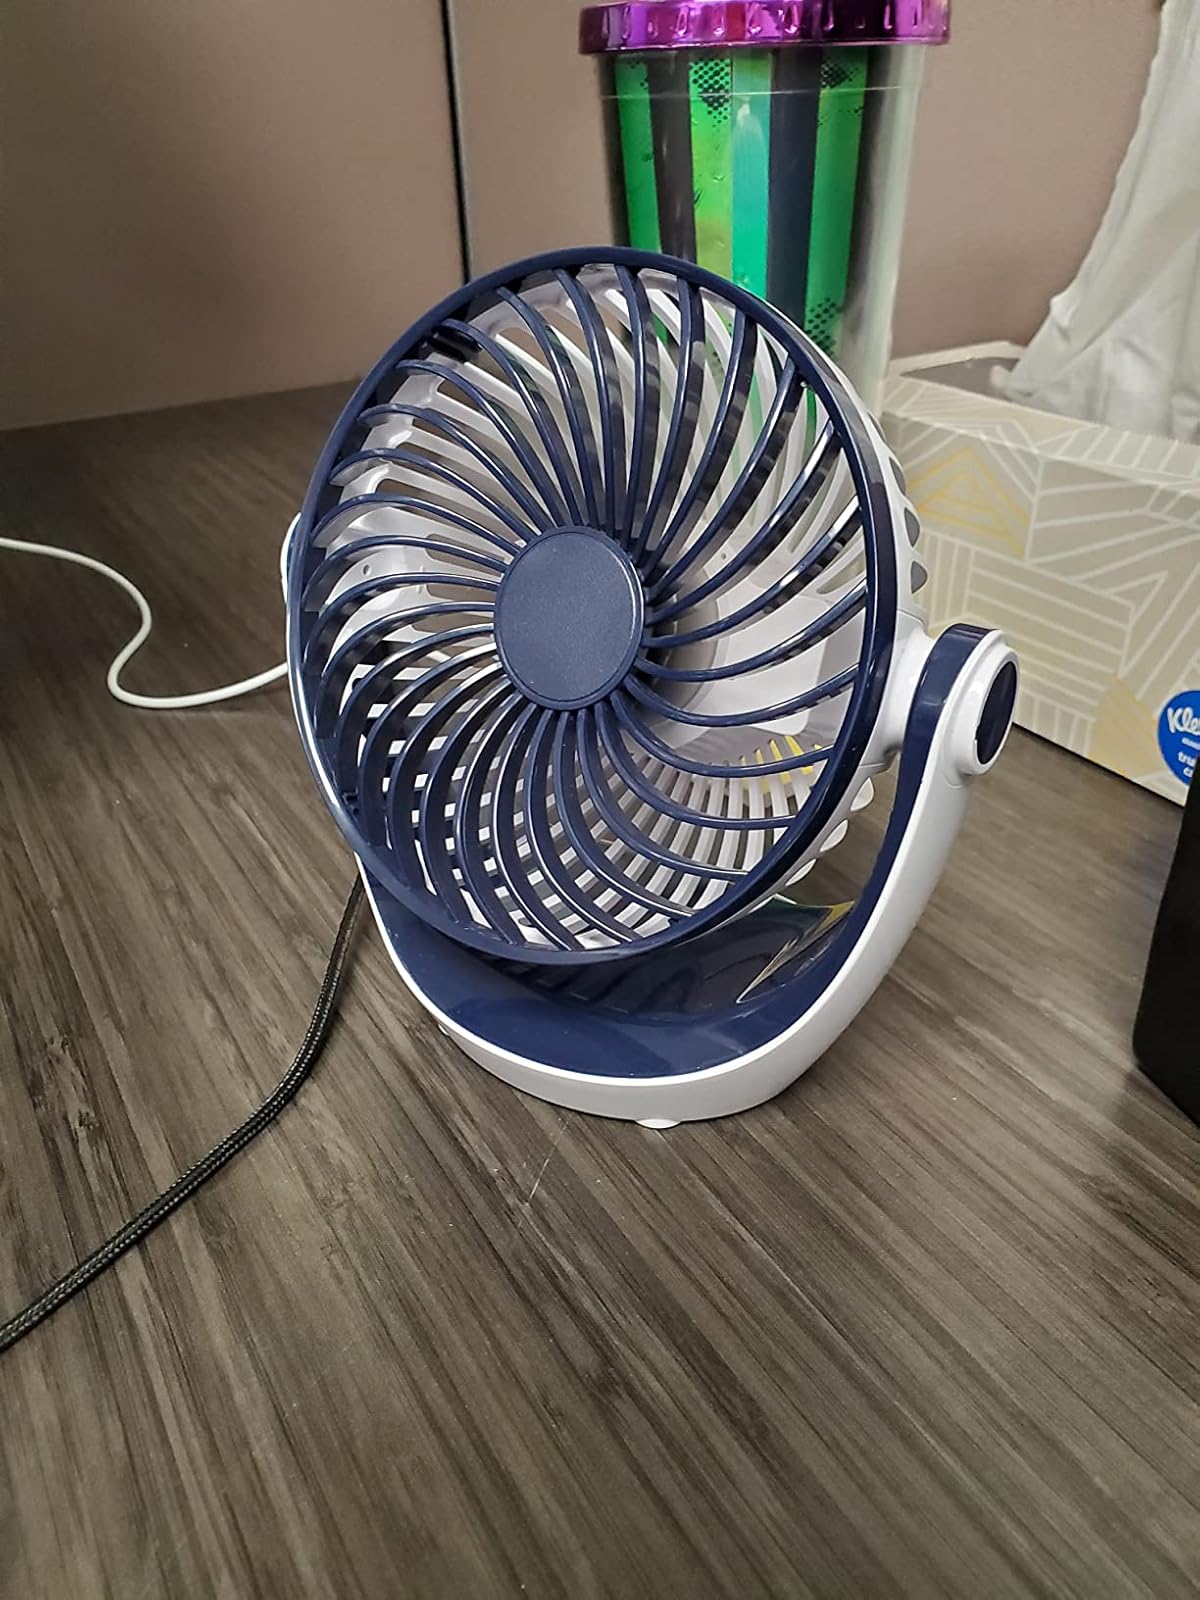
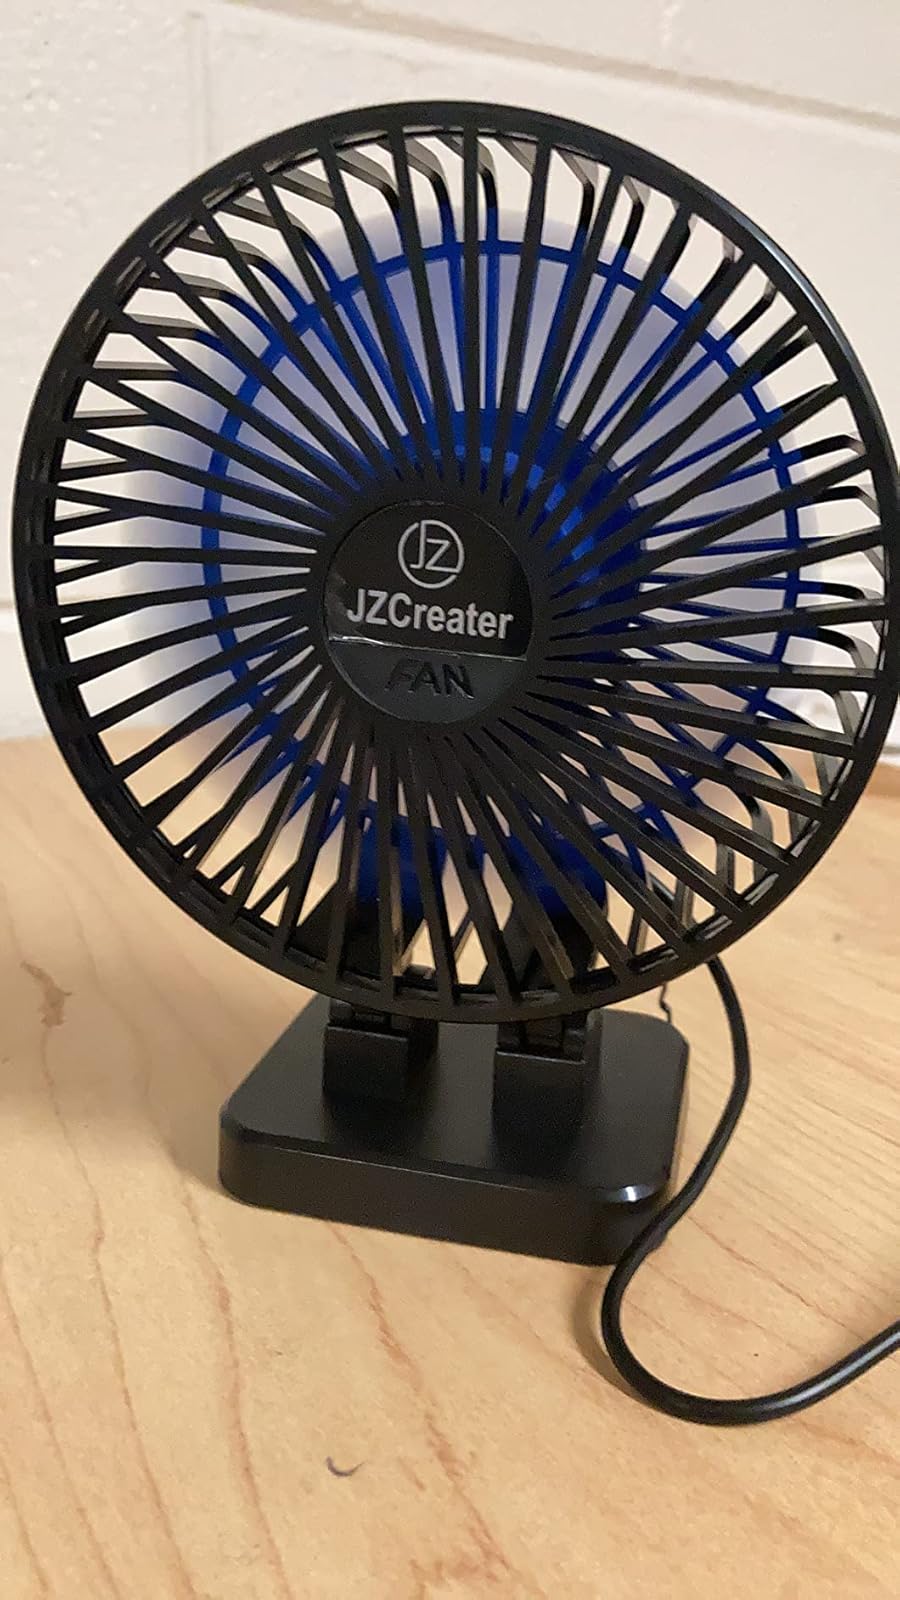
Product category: fan
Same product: no